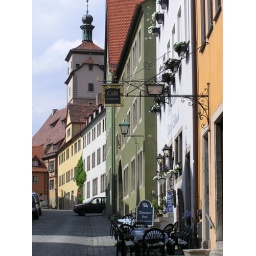
A street in Rothenburg.  It is a shame that car had to pull out right then.